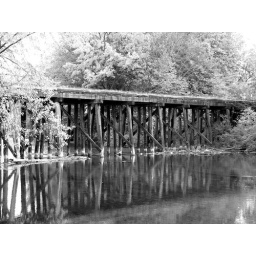
water under the bridge